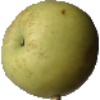
Label: Apple Golden 3